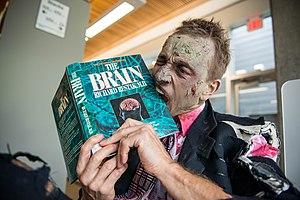
Un zombie ou zombi est une personne ayant perdu toute forme de conscience et d'humanité, au comportement violent envers les êtres humains et dont le mal est terriblement contagieux.